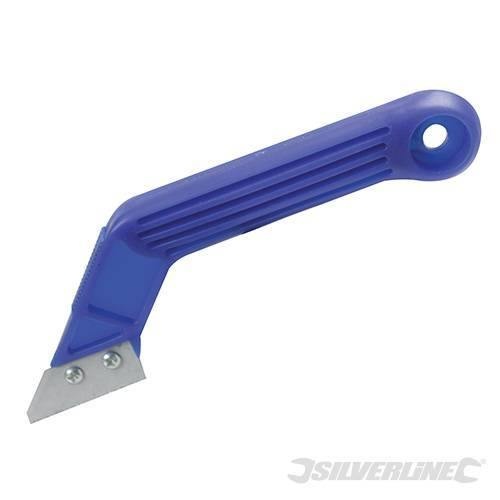
Raschietto Silverline per malta pulisce fughe piastrelle 200 mm Prezzo
Raschietto Raschietto per malta Ottimo per pulire le vie di fughe tra le piastrelle Manico in plastica dura Comprende lama di ricambio Prodotto Originale Offerta Silverline Cod. 698461
Brand: Eternal Brico - Ariano Irpino
Category: Home & Garden > Household Appliances > Floor & Steam Cleaners > Floor Scrubbers > Grout & Tile Floor Scrubbers